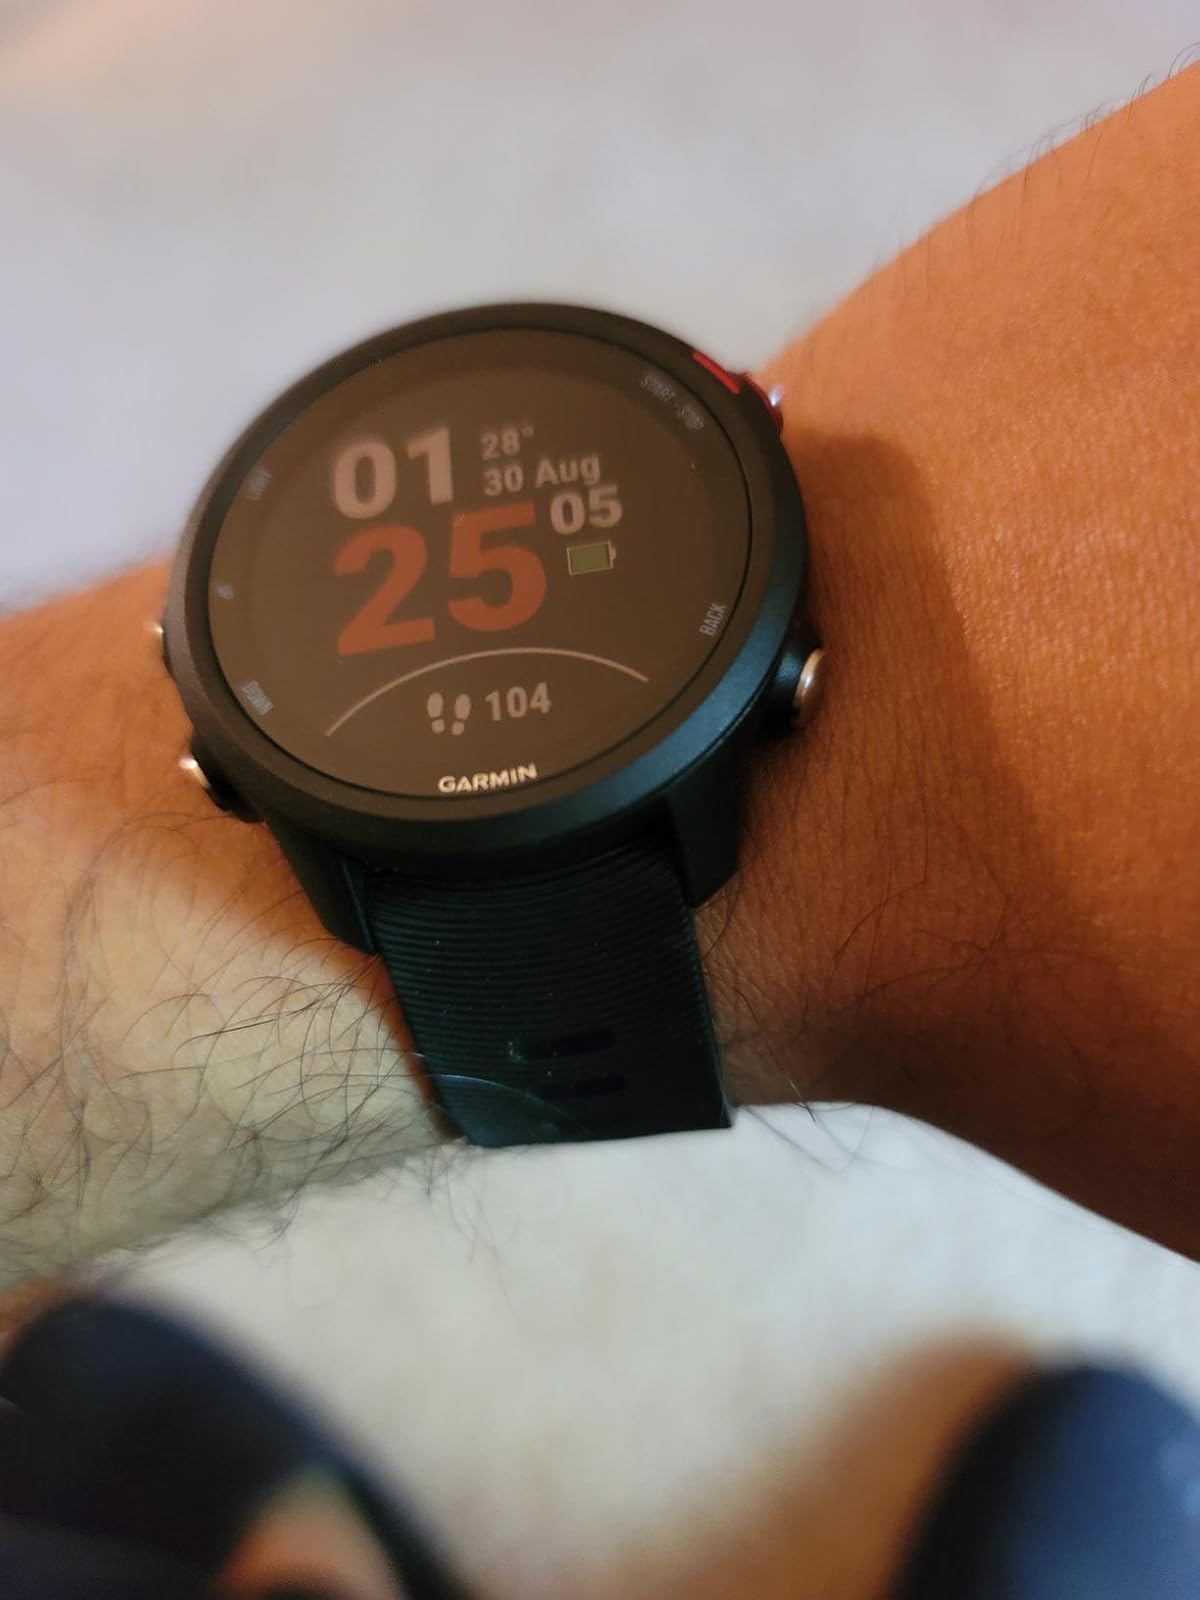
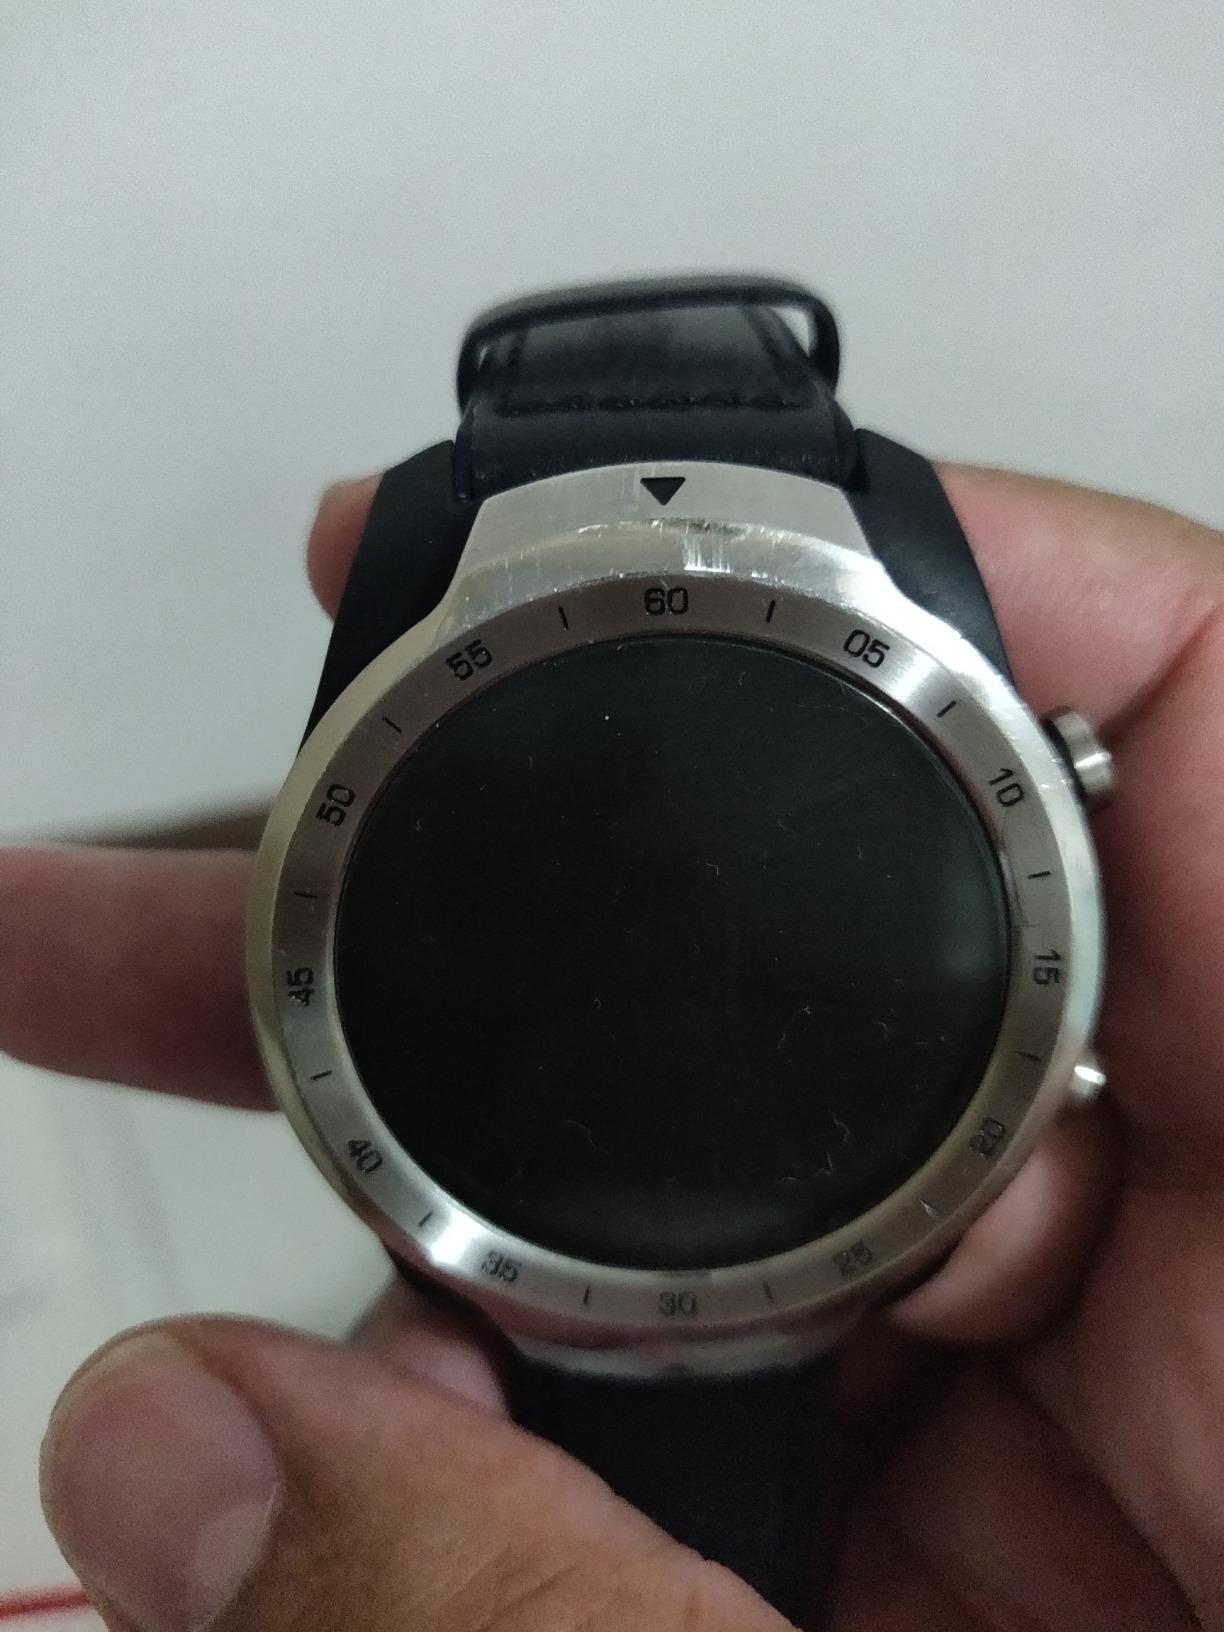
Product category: smartwatch
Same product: no